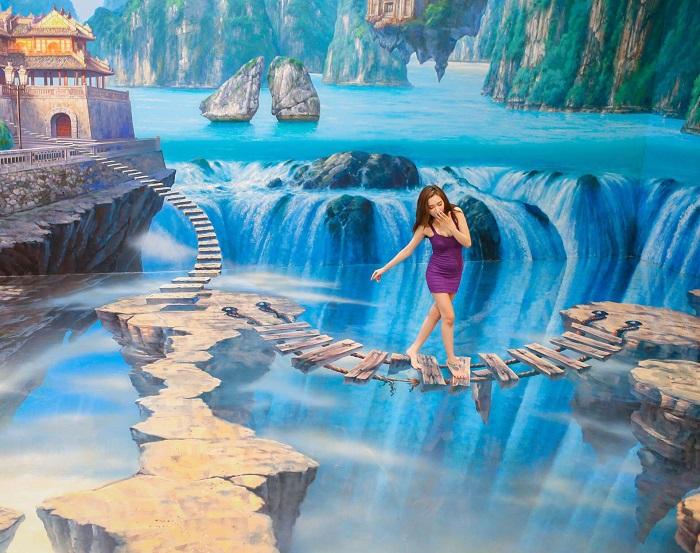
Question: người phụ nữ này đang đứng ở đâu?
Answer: ở trong một khu du lịch sinh thái